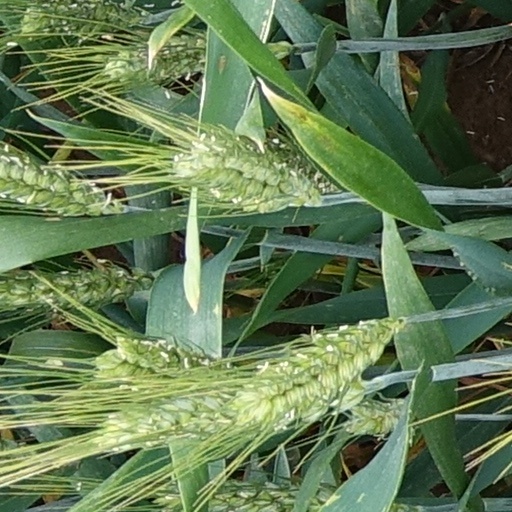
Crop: wheat